The Happiness of Others

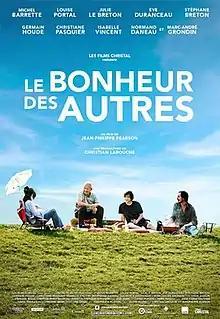
Film poster

The Happiness of Others is a Canadian comedy-drama film, directed by Jean-Philippe Pearson and released in 2011. The film centres on Jean-Pierre (Michel Barrette), a middle-aged man whose marriage to Louise (Louise Portal) broke up 20 years earlier, as he announces to Louise and their now-adult children Sylvain (Marc-André Grondin) and Marion (Ève Duranceau) that his new girlfriend Évelyne (Julie Le Breton) is pregnant.